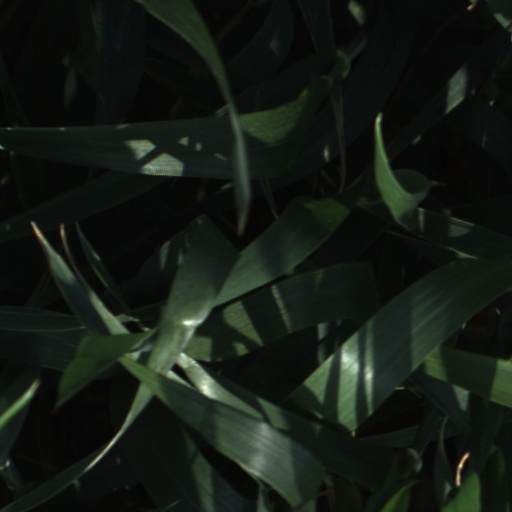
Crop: wheat